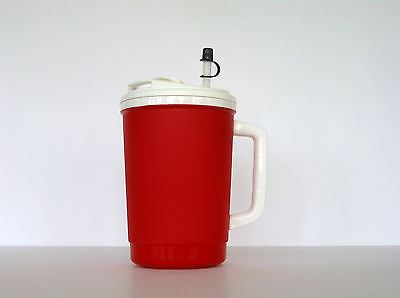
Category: mug